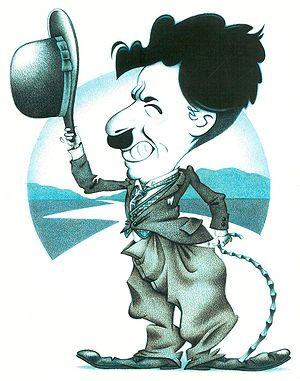
La canne est un accessoire allongé en forme de bâton, touchant le sol et tenu à la main, principalement destiné à aider la marche, bien qu'il puisse remplir d'autres fonctions. La spécialisation du mot canne au sens de « bâton léger sur lequel on s'appuie pour marcher » n'est pas attestée avant le XVIᵉ siècle, puis au sens de « bâton de promenade » au XVIIᵉ siècle et est vraisemblablement empruntée à l'italien canna, issu du latin canna « roseau ». La canne connaît d'innombrables déclinaisons de forme, d'usage, voire de dénomination.
Un personnage de fiction est un être imaginaire issu d'une œuvre de fiction. La création et le développement des personnages sont appelés représentation, peinture ou traitement des personnages.